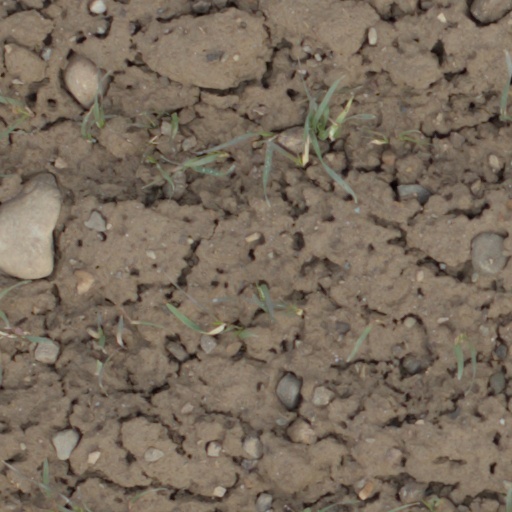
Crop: wheat